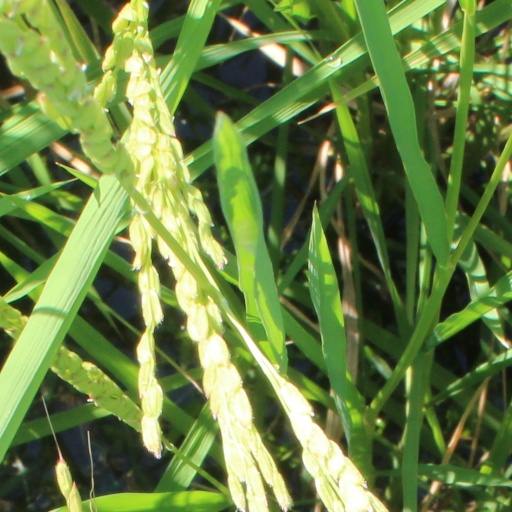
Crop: rice